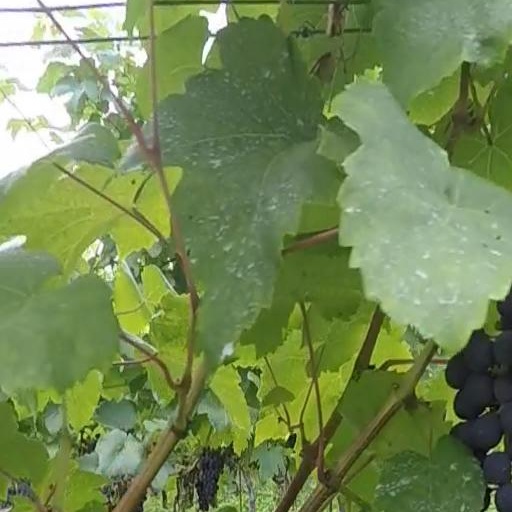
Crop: grape